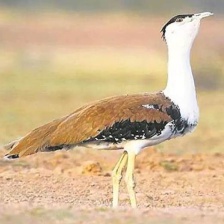
Species: INDIAN BUSTARD
Scientific name: ARDEOTIS NIGRICEPS